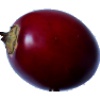
Label: tamarillo